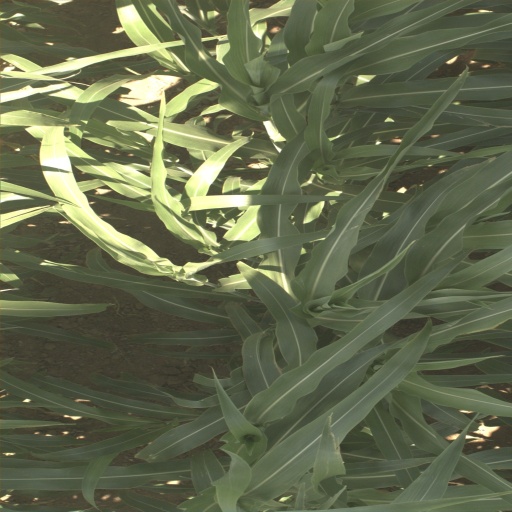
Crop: sorghum